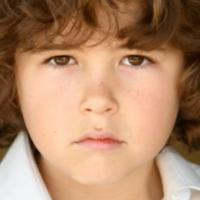
Age group: age 01-10